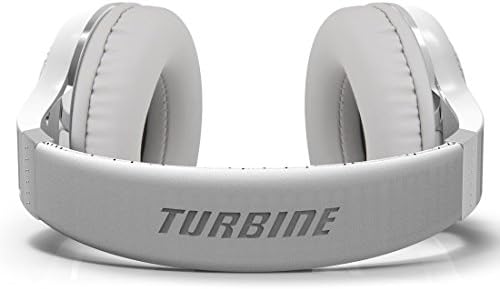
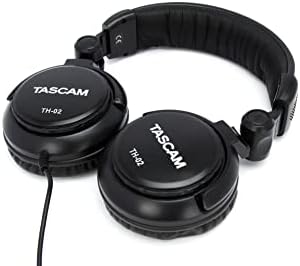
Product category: headphones
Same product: no